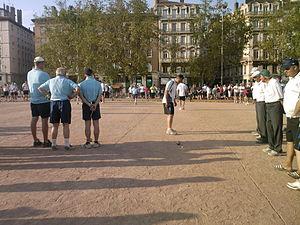
Boules lyonnaises
Le sport-boules, ainsi renommé en 1981, d'origine lyonnaise, est un sport d'équipe en doublette ou quadrette, qui consiste à placer le maximum de boules le plus près possible d'une petite sphère de bois servant de but. Le joueur est tireur ou pointeur. La Fédération française du sport-boules comptait 64 900 licenciés en 2009.